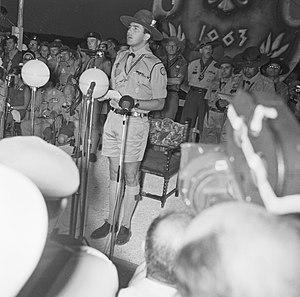
Le mouvement scout grec est une branche de l'Organisation mondiale du mouvement scout depuis 1922. Créé en 1910, il compte 18 482 membres en 2011. La majorité des membres du mouvement scout grec professe la religion orthodoxe. Cependant, toutes les communautés religieuses présentes en Grèce sont les bienvenues dans le mouvement.